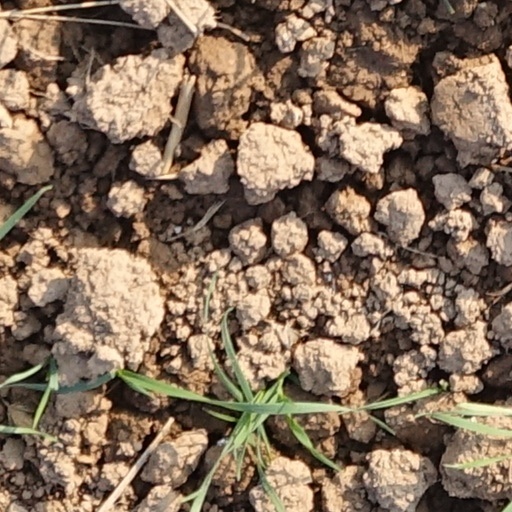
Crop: wheat